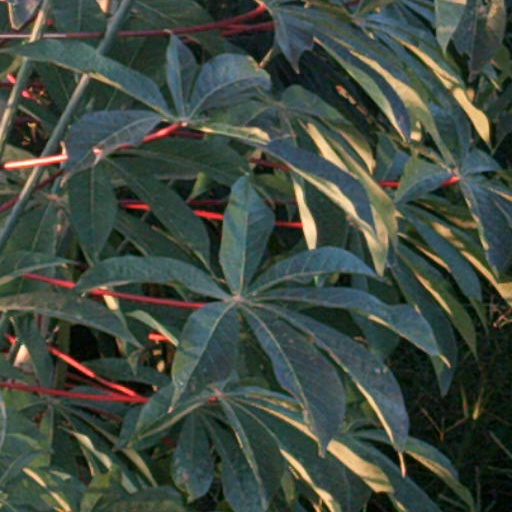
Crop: cassava